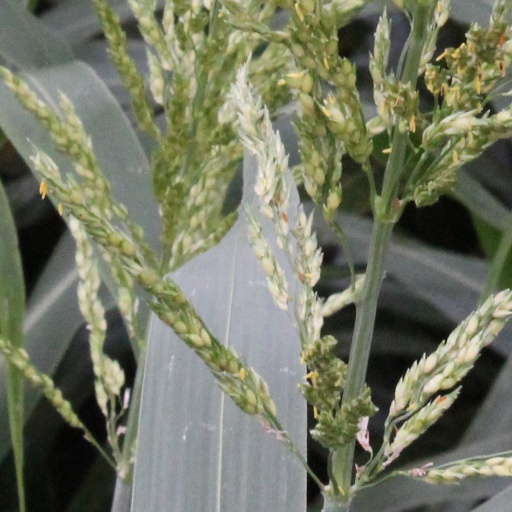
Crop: sorghum